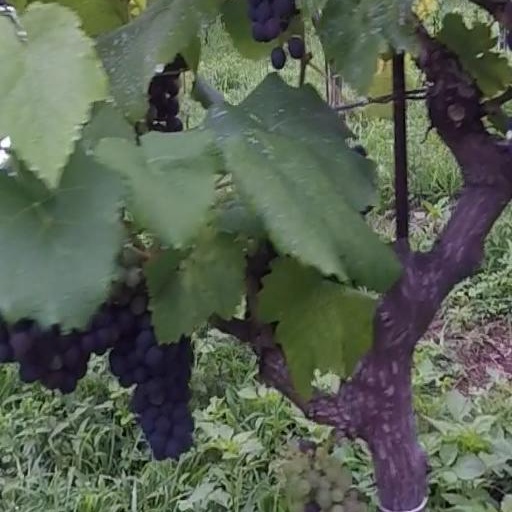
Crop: grape